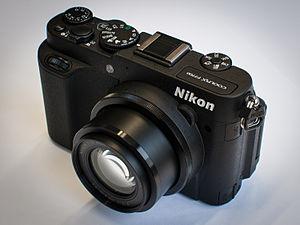
Un appareil photographique compact est un appareil photographique de petite taille et léger, le plus souvent totalement automatisé, et dont la visée se fait généralement sur un écran à cristaux liquides.